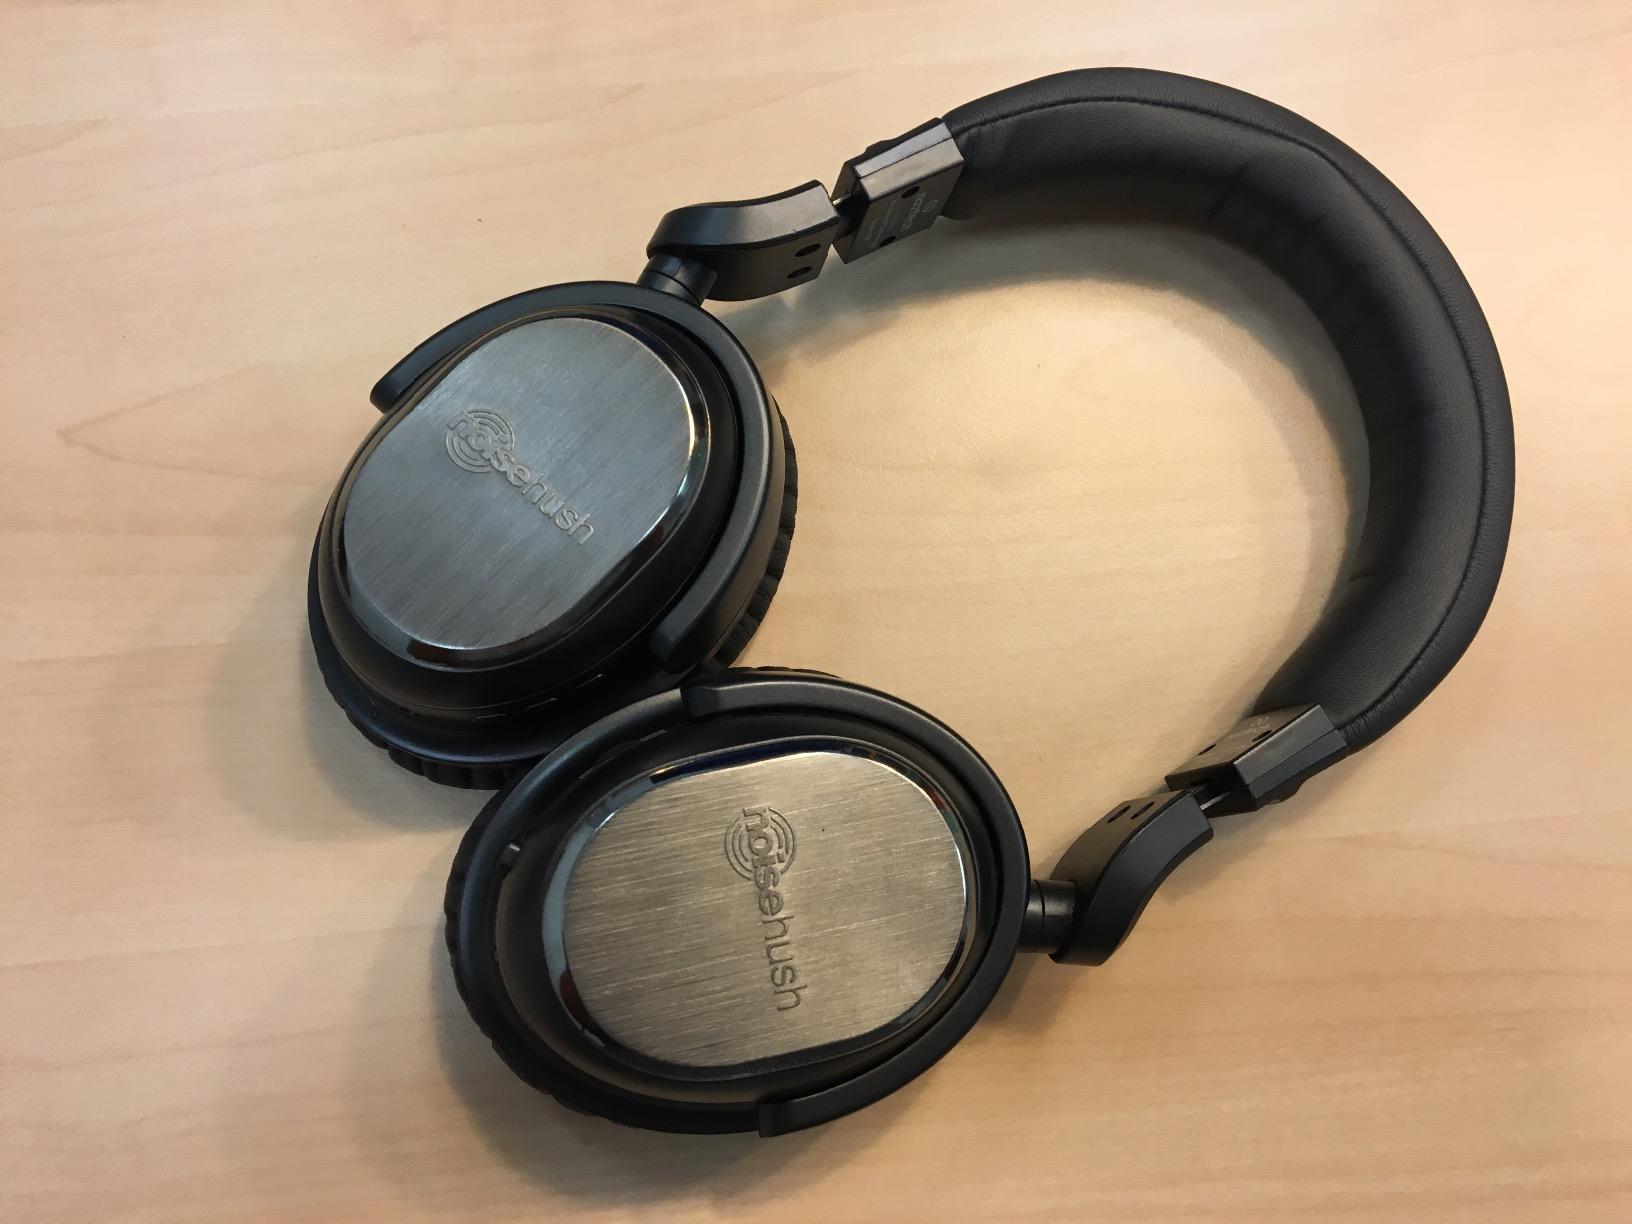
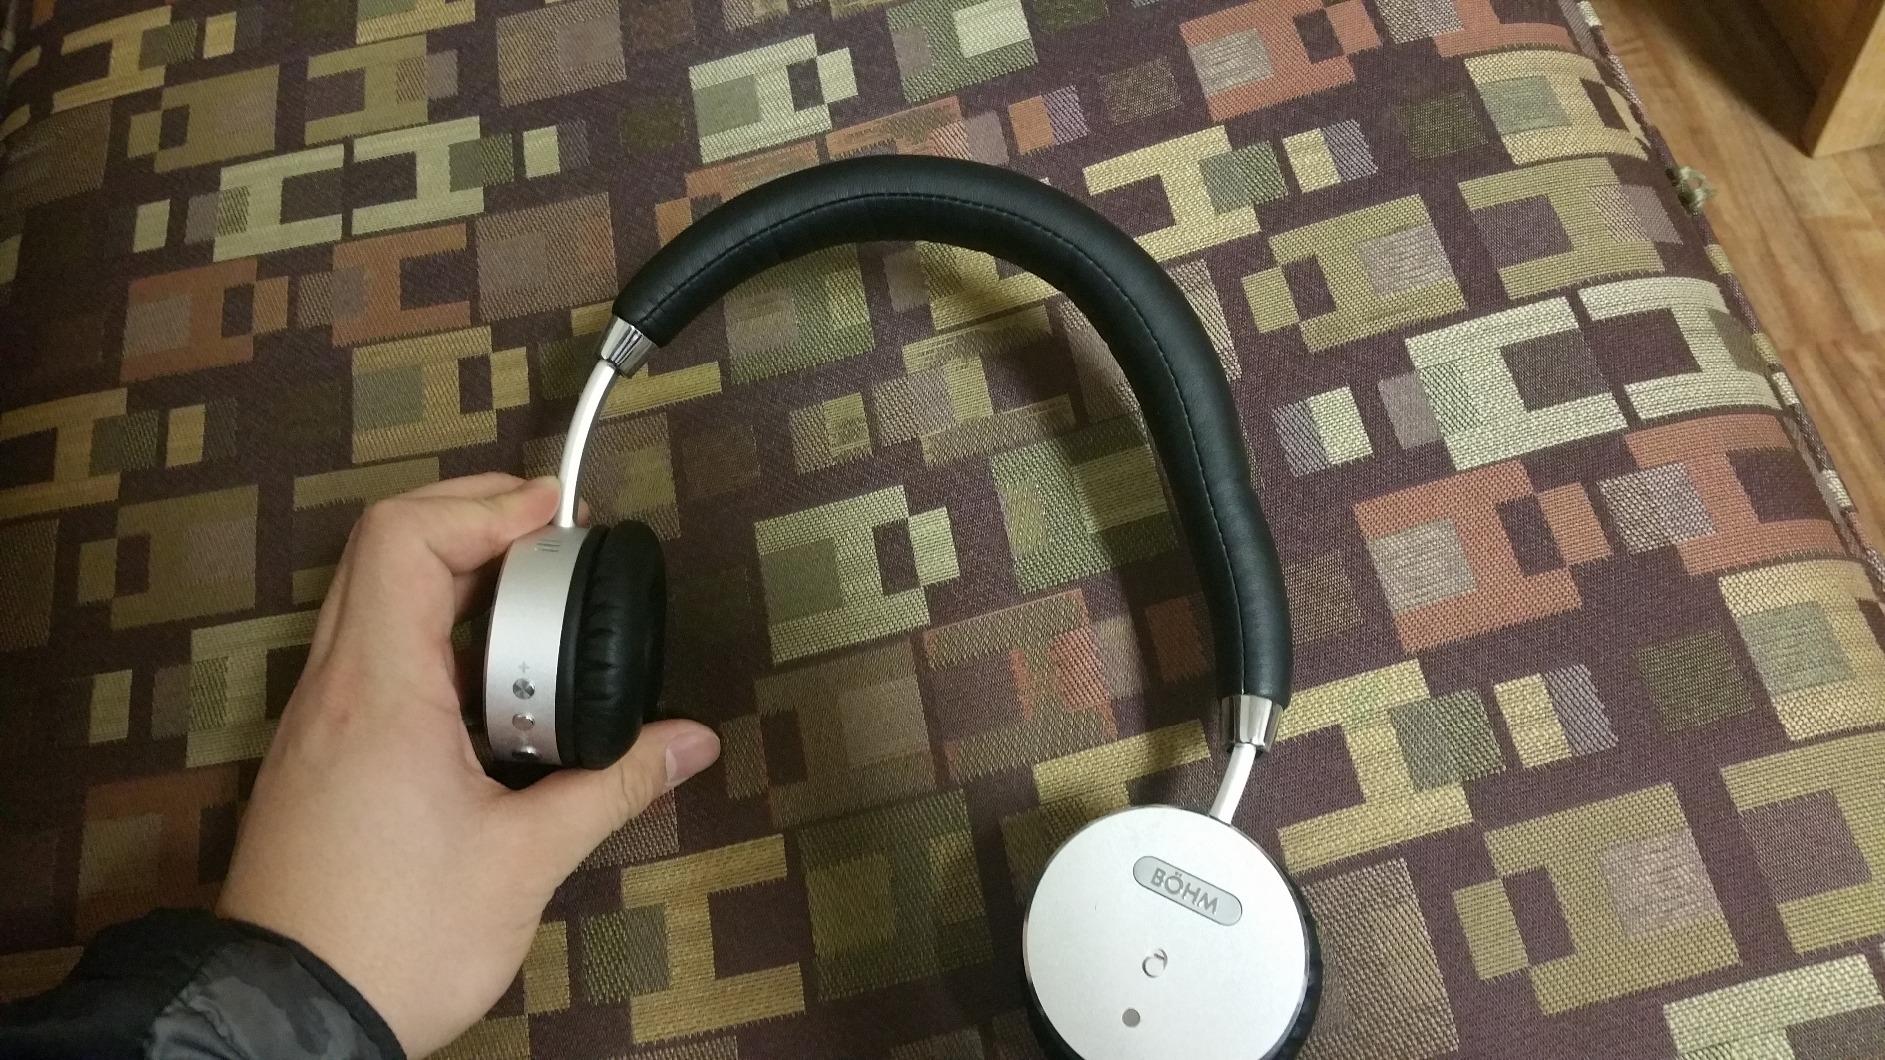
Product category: headphones
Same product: no